Nedrick Young

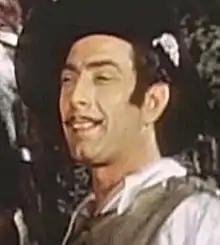
Young in "Captain Scarlett" (1953)

Nedrick Young (March 23, 1914 – September 16, 1968), also known by the pseudonym Nathan E. Douglas, was an American actor and screenwriter often blacklisted during the 1950s and 1960s for refusing to confirm or deny membership of the Communist Party before the House Committee on Un-American Activities (HCUA). He is credited with writing the story for "Jailhouse Rock" in 1957, which starred Elvis Presley.